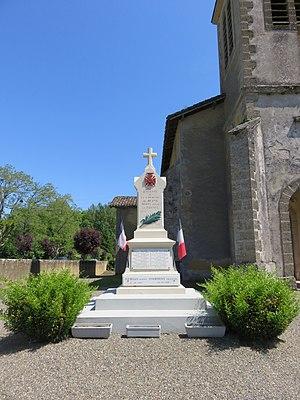
Monuments aux morts de Réans (Gers, France).
Réans est une commune française située dans le département du Gers en région Occitanie.